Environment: real
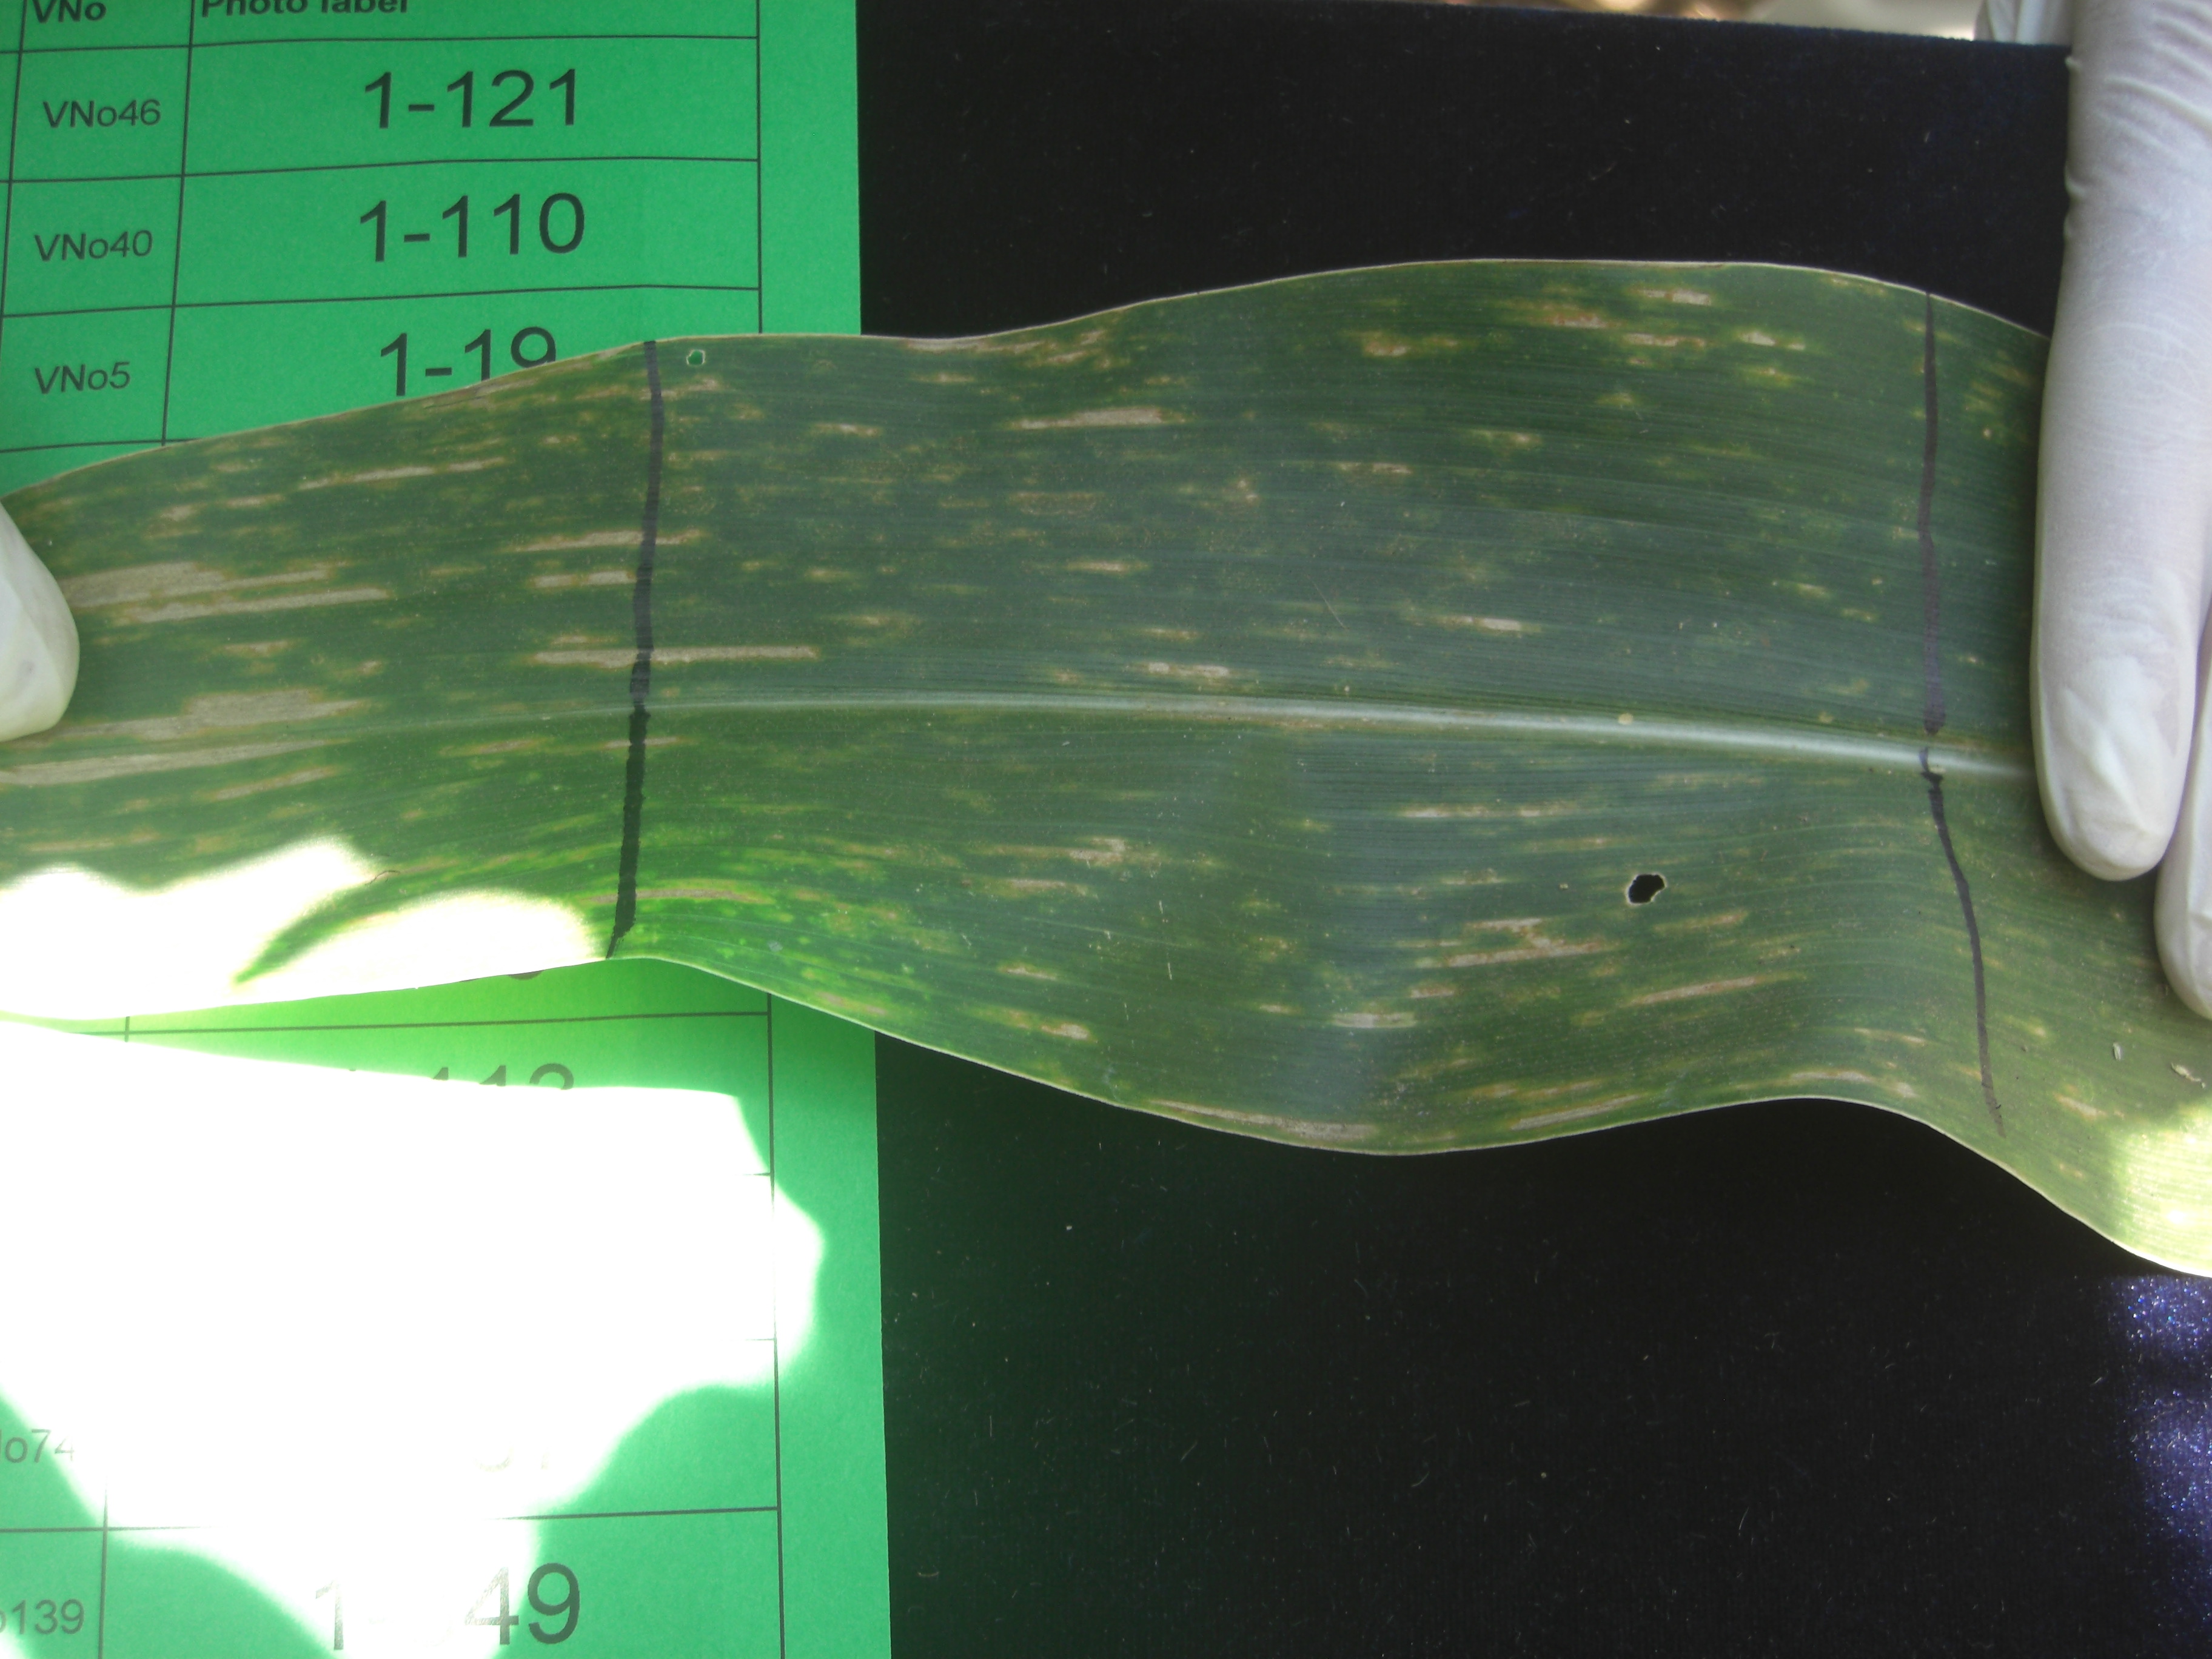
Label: gray_leaf_spot